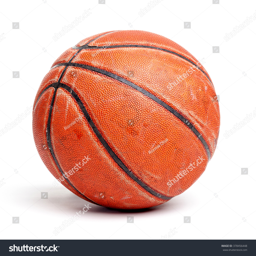
an old rugged and worn out basketball isolated on white background .